Mage Knight: Apocalypse

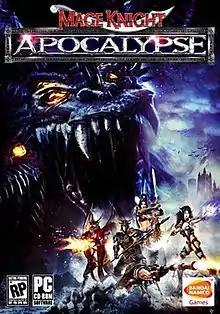

Mage Knight: Apocalypse is an action role-playing game developed by InterServ International and released for Windows alongside companion title "" for the Nintendo DS in September 2006. The video game is set in the same universe as the related collectable miniatures game, "Mage Knight."